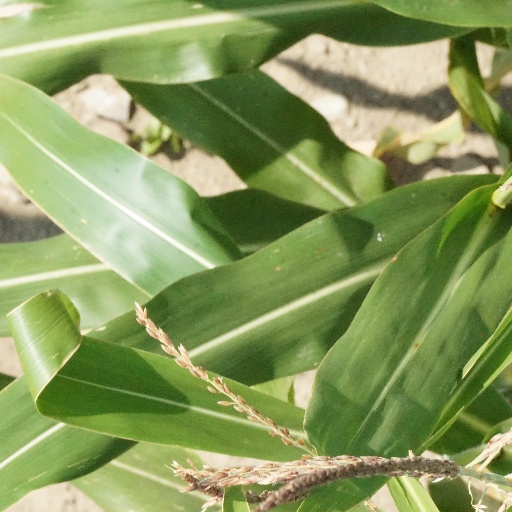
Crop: maize; corn